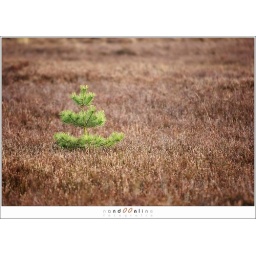
Alone, small, growing in fields of heather, this small plant will eventualy grow into a big huge pine tree.